Anabasis (Xenophon)

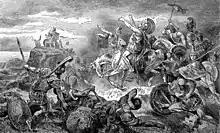
"Thalatta! Thalatta!" (Θάλαττα! θάλαττα!, "The Sea! The Sea!"). Trapezus (Trebizond) was the first Greek city the Ten Thousand reached on their retreat from inland Persia, 19th-c. illustration by Herman Vogel

Xenophon accompanied the Ten Thousand (words that Xenophon does not use), a large army of Greek mercenaries hired by Cyrus the Younger, who intended to seize the throne of Persia from his brother, Artaxerxes II. Although Cyrus' mixed army fought to a tactical victory at Cunaxa in Babylon (401 BC), Cyrus was killed, rendering the actions of the Greeks irrelevant and the expedition a failure.